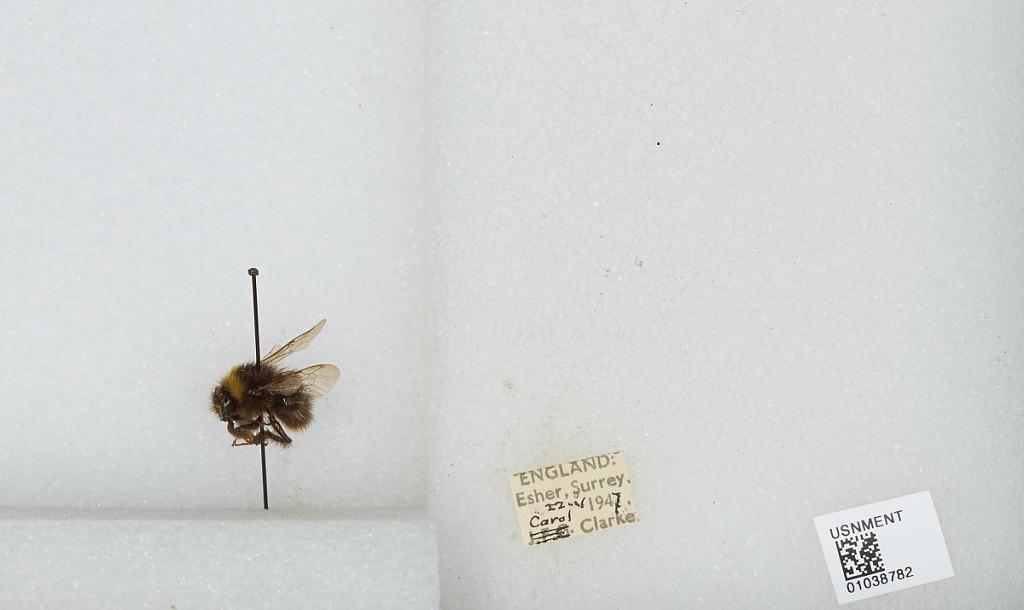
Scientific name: Bombus (Pyrobombus) pratorum (Linnaeus)
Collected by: C. Clarke
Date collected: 1947-5-22
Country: United Kingdom
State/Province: England
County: Surrey
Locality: Esher
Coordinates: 51.3691, -0.365